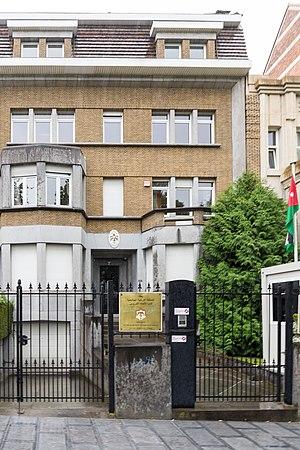
Ambassade de Jordanie en Belgique, avenue Franklin Roosevelt 104 à Bruxelles.
Voici les représentations diplomatiques de la Jordanie à l'étranger :